Spanish protectorate in Morocco

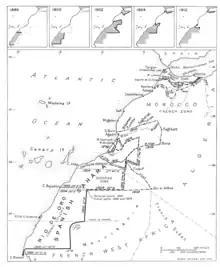
Spanish territorial boundary changes in Northwest Africa per the treaties of 1885, 1900, 1902, 1904, and 1912.

What exactly "special consideration" meant was dealt with in the secret third and fourth articles, specifying that Spain would be required to recognize Articles 4 and 7 of the treaty but could decline the "special consideration" if it wished: